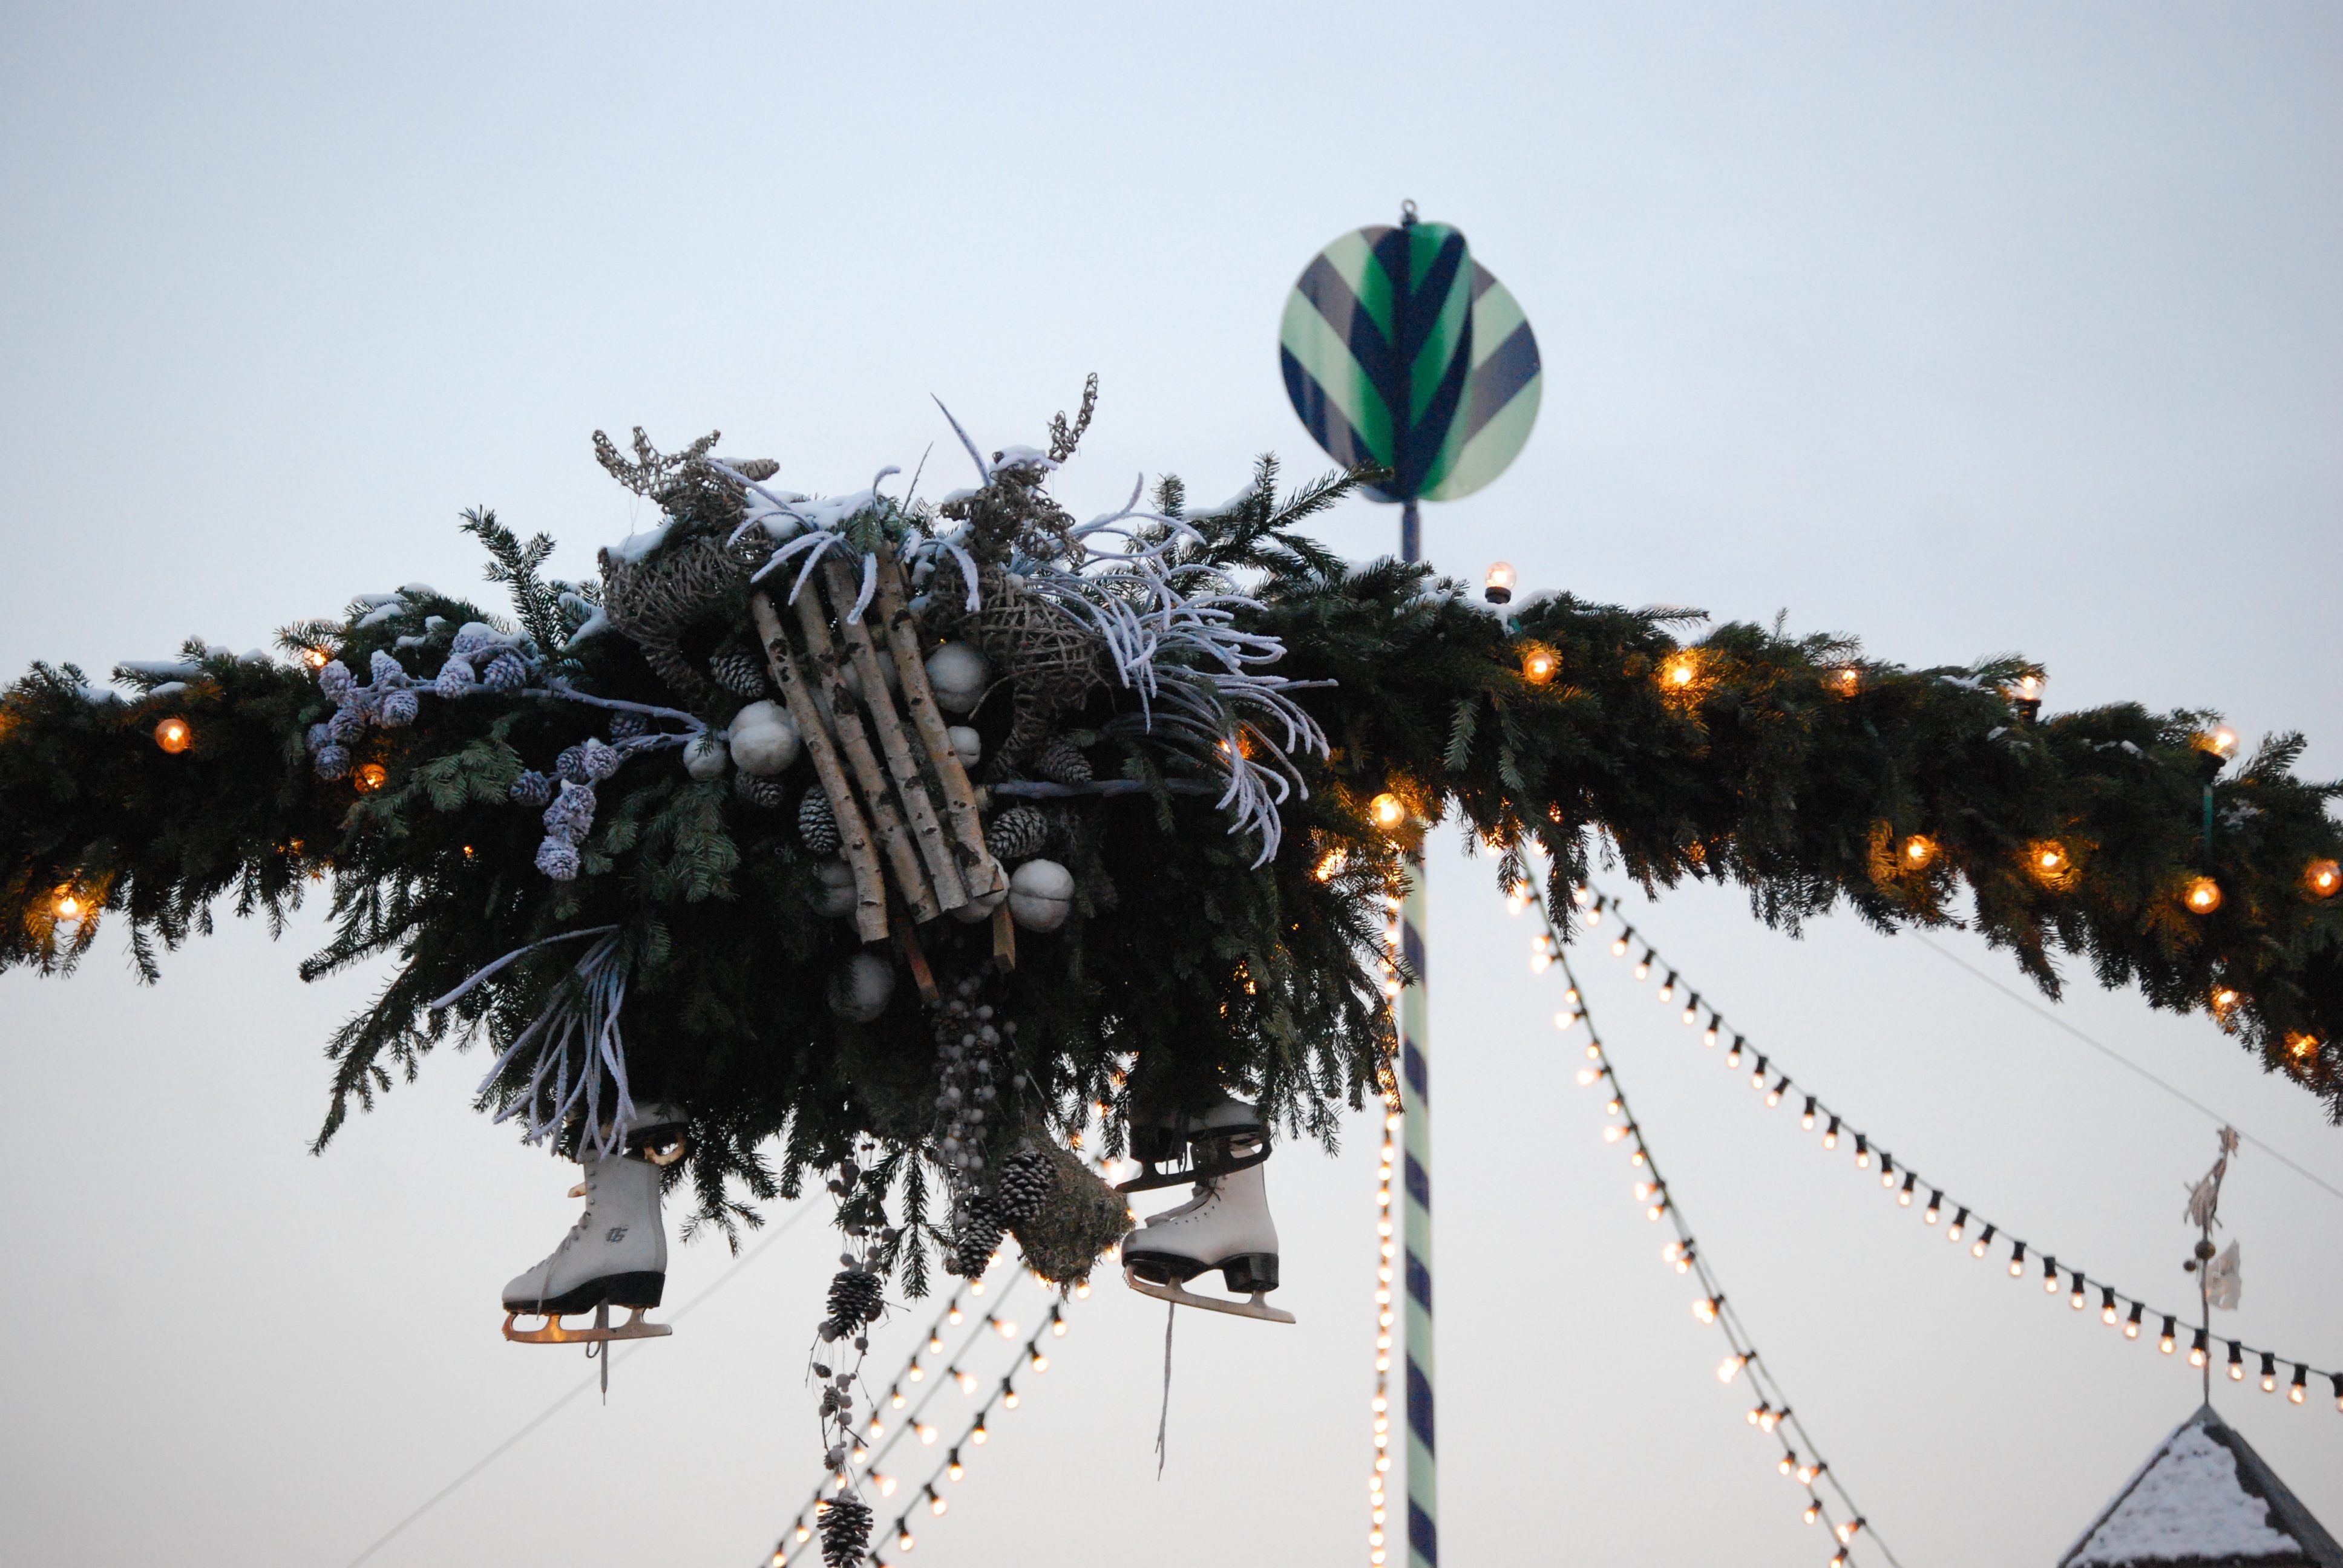
winter, vintage, flower, rustic, decoration, carnival, market, festival, lights, germany, ice skating